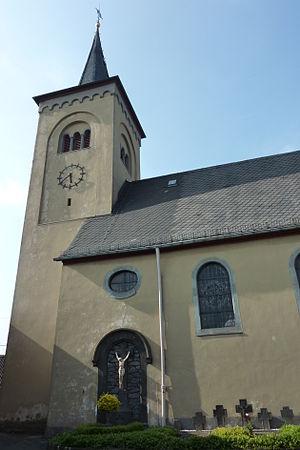
Düngenheim est une municipalité allemande, située dans l'arrondissement de Cochem-Zell en Rhénanie-Palatinat, dans la région de l'Eifel.